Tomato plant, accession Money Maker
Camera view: vertical (180 deg); turntable rotation: 90 degrees
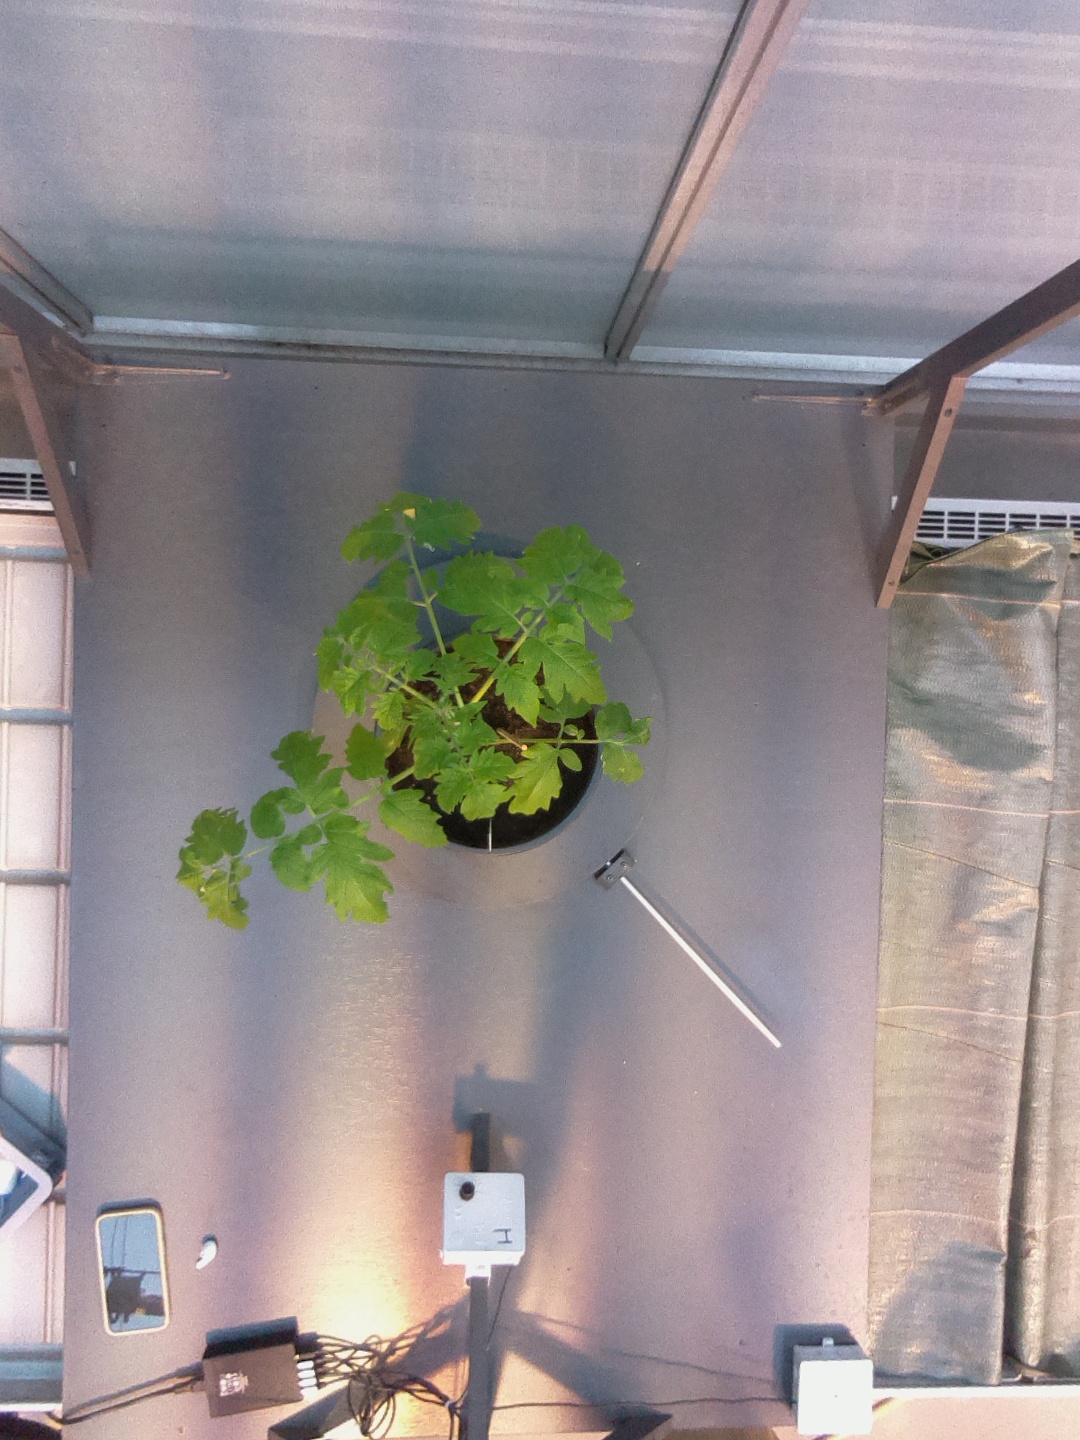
BBCH growth stage 14: 8 of true leaves visible